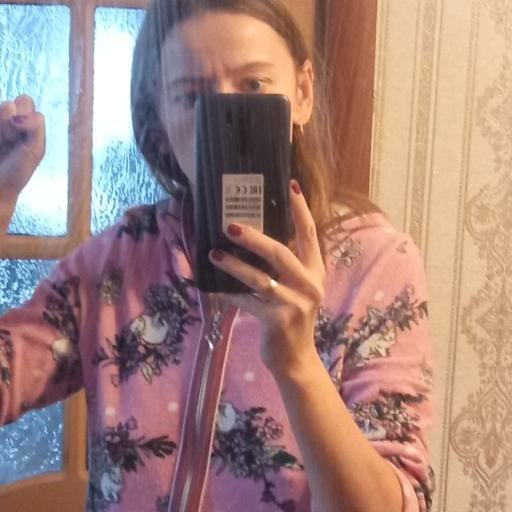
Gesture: no_gesture